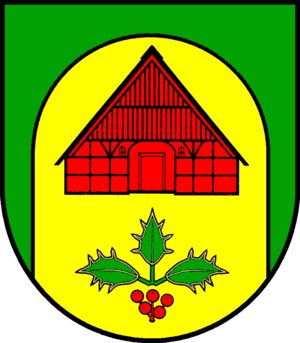
Borstel (Holsten)
Coat of arms of Borstel (Holsten)
Borstel er en by og en kommune i det nordlige Tyskland, beliggende i Amt Bad Bramstedt-Land i